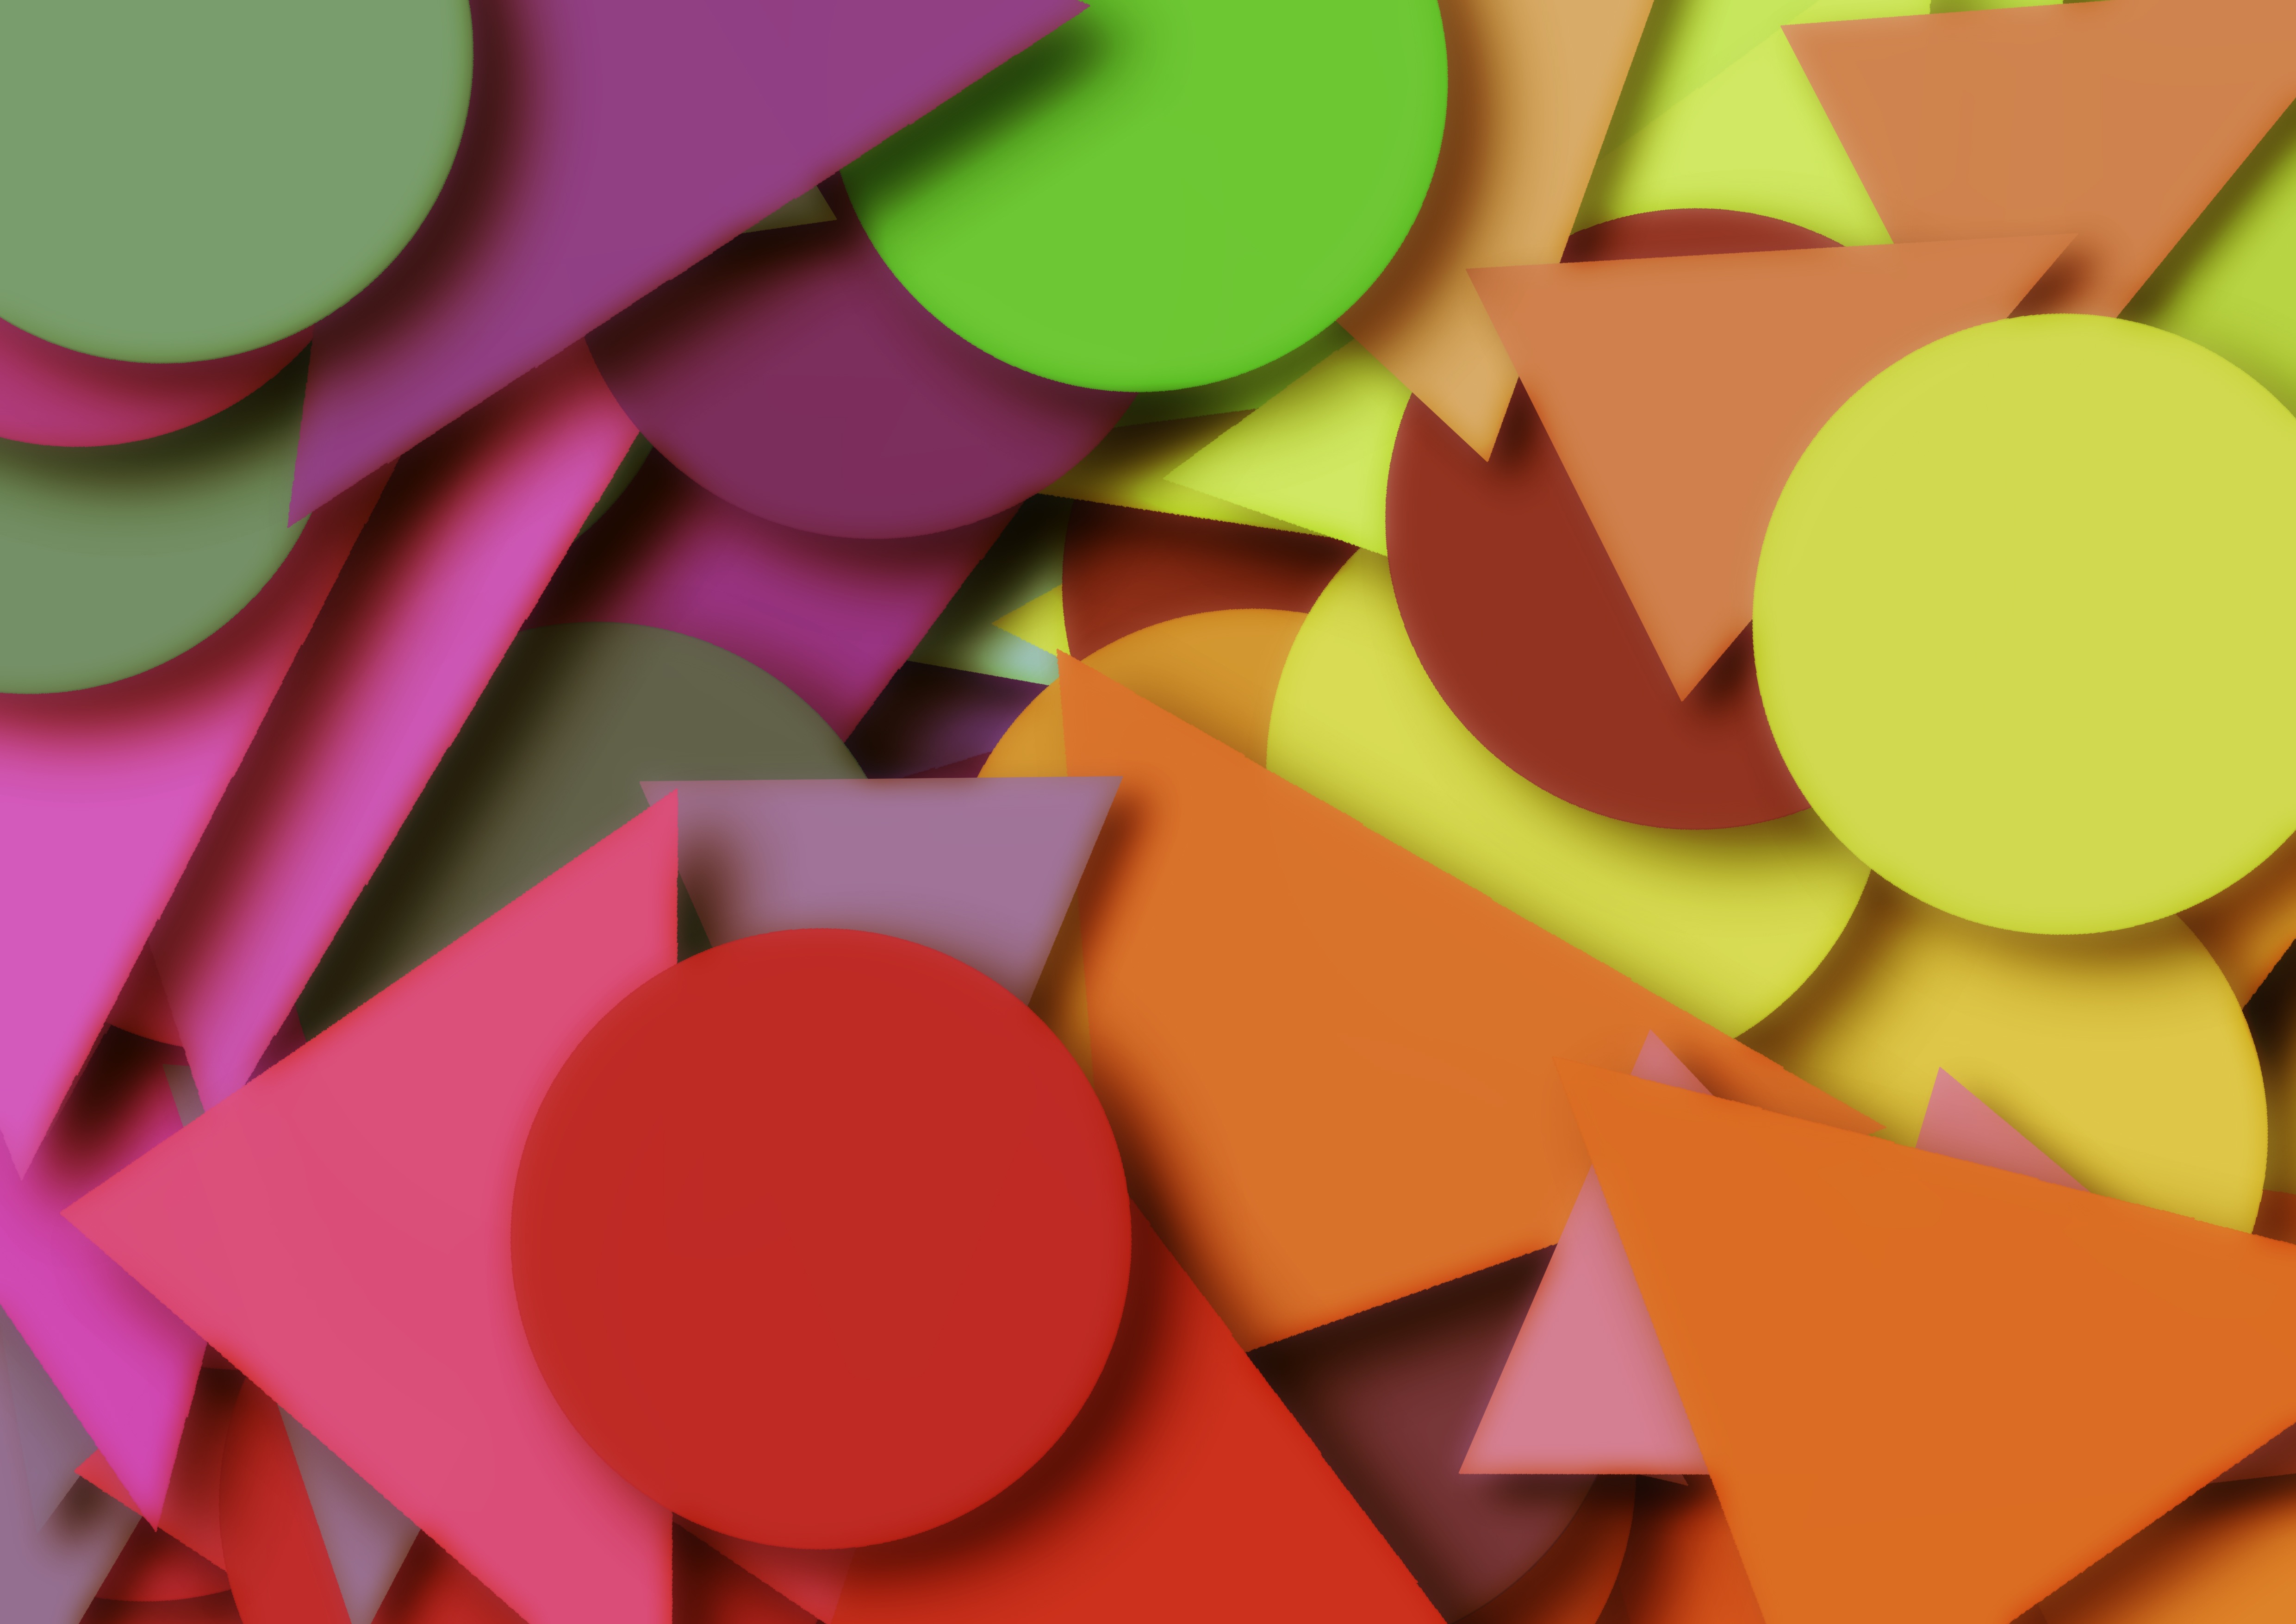
abstract, structure, leaf, flower, petal, number, pattern, line, green, color, colorful, pink, circle, font, art, district, background, illustration, design, triangles, shape, share, many, about, tinker